Albanian Adriatic Sea Coast

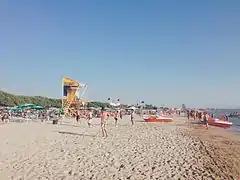
Golem beach south of Durrës is a popular summer retreat

Tourism is considered one of the largest industries in the economy of Albania. It has significantly increased since following the fall of communism in the country. The country has a rich historical and cultural heritage and natural beauty varying from clear turquoise waters fringed by sandy and rocky beaches to contrasting mountainous interior. The coastline has a well-preserved natural ecosystem that can boast a unique combination of a diverse climate and landscape.